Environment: real
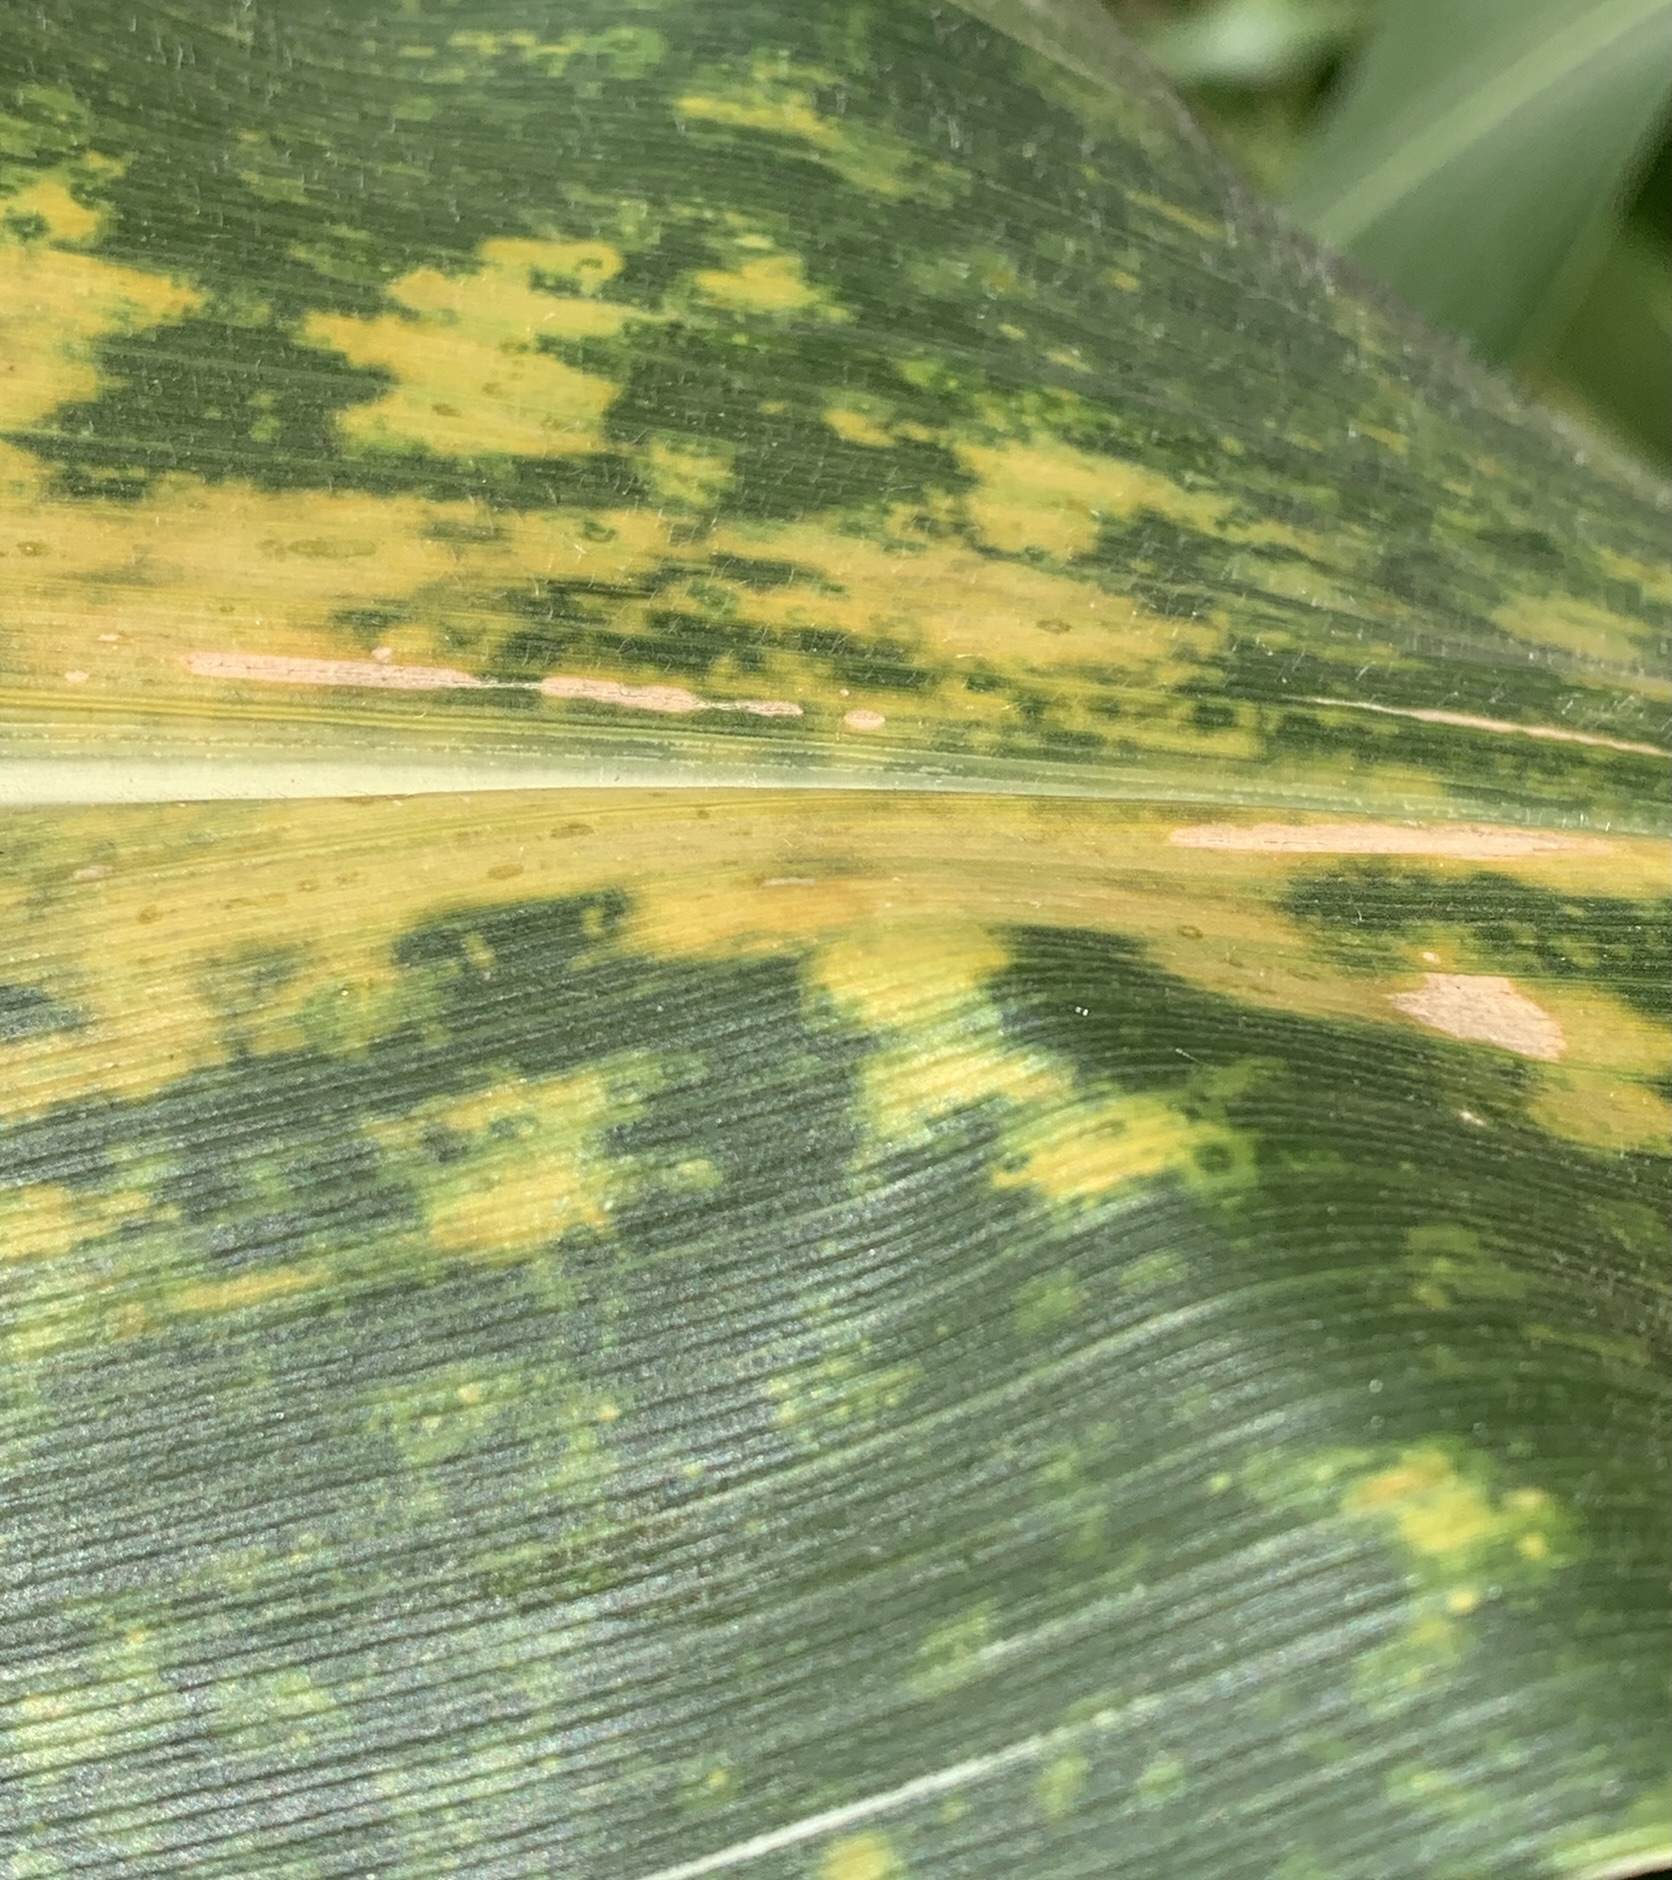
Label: lethal_necrosis